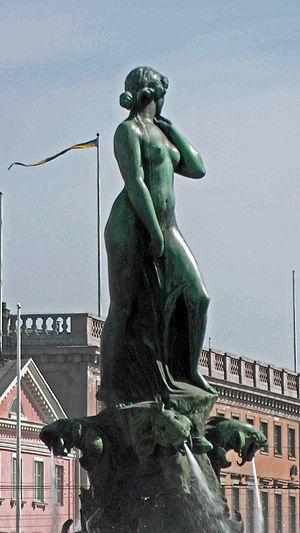
Havis Amanda est une célèbre statue de femme nue érigée sur la place du Marché d'Helsinki en Finlande.
Le Musée des beaux-arts de Helsinki, avant le 15 mai 2010 Musée municipal d'art d'Helsinki, est un musée situé dans le quartier de Kamppi au centre d'Helsinki en Finlande.
Carl Wilhelm Wallgren dit Ville Vallgren est un sculpteur de nationalité française et d'origine finlandaise de renom. Il est un des plus importants représentants nordiques de l'Art nouveau.